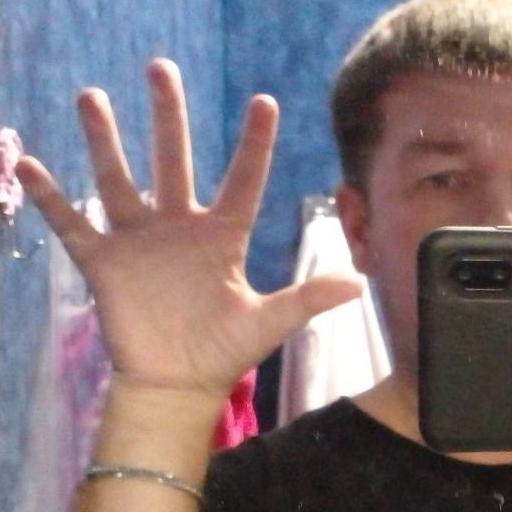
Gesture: palm